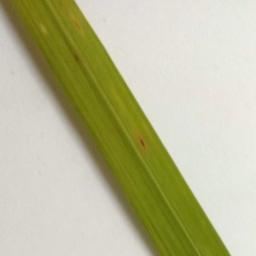
Label: Rice___Brown_Spot